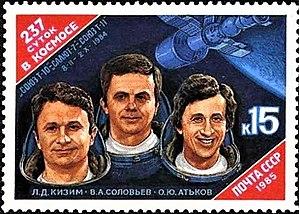
Saliout est une famille de stations spatiales soviétiques. La première station de la série, Saliout 1, est lancée en 1971. Avec une masse de 19 tonnes correspondant à la capacité de lancement de la fusée Proton, la station dispose d'un espace habitable de 100 m³ permettant d'accueillir un équipage permanent de trois cosmonautes. La relève des équipages est effectuée par des vaisseaux Soyouz. Les premiers modèles ne permettent l'accouplement que d'un seul vaisseau. À partir de Saliout 6 un deuxième port d'amarrage permet le ravitaillement par les vaisseaux automatiques Progress et l'accueil d'équipages visiteurs pour de courts séjours. Ces nouvelles capacités permettent aux soviétiques de réaliser des missions de durées de plus en plus longues démontrant les capacités de l'homme à séjourner dans l'espace.